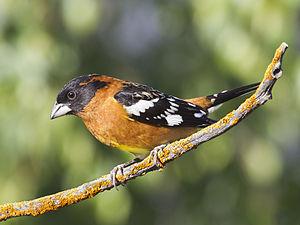
Cette liste des oiseaux au Canada provient de Bird Checklists of the World en date du mois de juillet 2018.
Cette liste des espèces d'oiseaux au Québec recense les taxons de ce groupe observés dans cette province du Canada. Elle provient de l'American Ornithologist Union en date du mois de janvier 2019. Elle comprend 470 espèces dont :